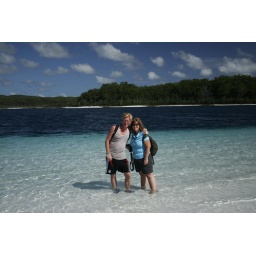
Wij in het superheldere zoet water van Lake Mackenzie